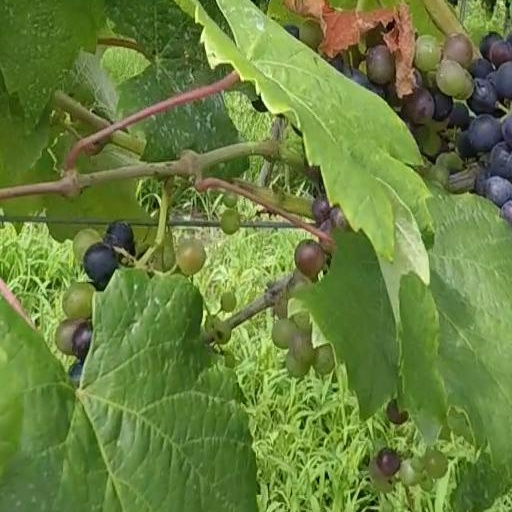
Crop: grape